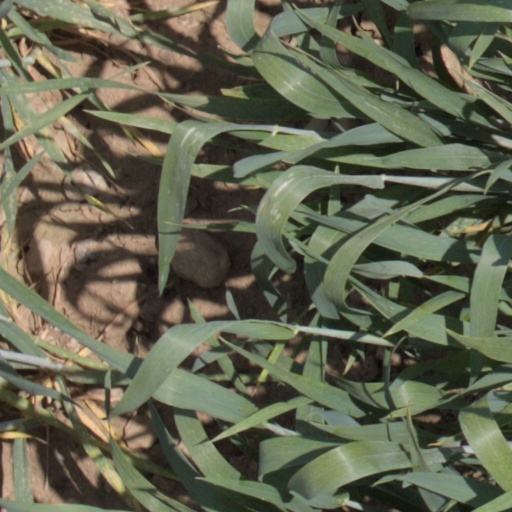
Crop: wheat